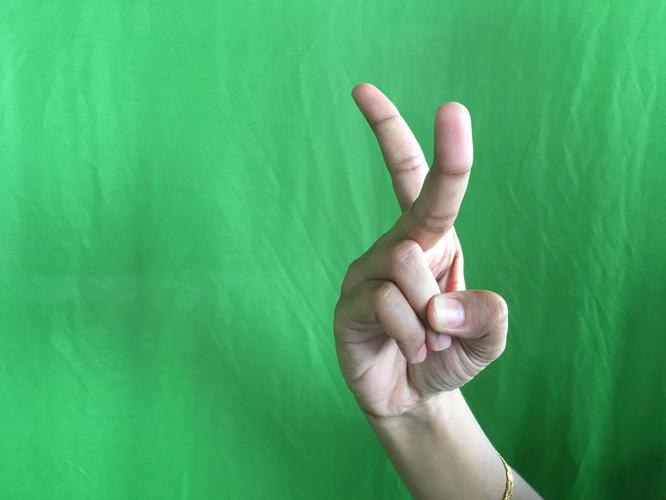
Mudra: Katrimukha
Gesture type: single_hand